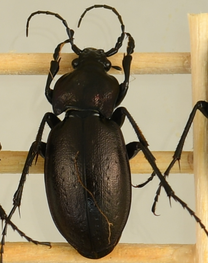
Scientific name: Carabus nemoralis
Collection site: Treehaven Site (TREE), plot TREE_003